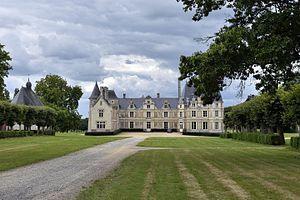
Cet article recense les sites naturels protégés en Loire-Atlantique.
Joué-sur-Erdre, en gallo Jóae, Jouë ou Joueu, est une commune du canton de Nort-sur-Erdre, dans le département de la Loire-Atlantique, en région Pays de la Loire, en France. Le village fait partie du pays d'Ancenis et se trouve à la frontière de la Mée. Elle se trouve à environ 32,4 km au nord de la ville de Nantes et à 25 km au sud de Châteaubriant.
Le château de Lucinière est un château privé situé sur la commune de Joué-sur-Erdre en Loire-Atlantique. Sa construction s'étend du XVIIᵉ siècle au XVIIIᵉ siècle et au XIXᵉ siècle. Le château a abrité un élevage de pur sang au 19ème siècle.
Cet article recense de manière non exhaustive les châteaux, maisons fortes, mottes castrales, situés dans le département français de la Loire-Atlantique.